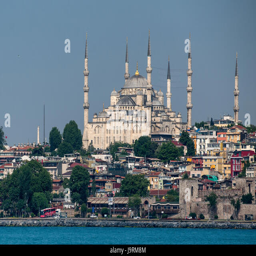
ottoman turkish structure is a historic mosque located .